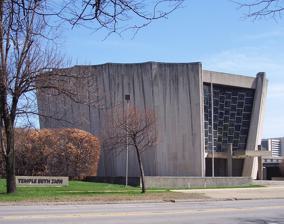
Building: Temple Beth Zion (Buffalo, New York)
Country: United States of America
Year built: 1967
Reform synagogue in Buffalo, New York (state), US Temple Beth Zion Beth Zion synagogue, in 2011 Religion Affiliation Reform Judaism Ecclesiastical or organisational status Synagogue Leadership Rabbi Brent P. Gutmann Status Active Organ Casavant Frères Location Location 805 Delaware Avenue, Buffalo , Erie County , New York Country United States Location in New York Geographic coordinates 42°54′23″N 78°52′18″W / 42.9063442°N 78.8717827°W / 42.9063442; -78.8717827 Architecture Architect(s) Edward Austin Kent (1890) Max Abramovitz (1967) Type Synagogue Style Modernist Creator Ben Shahn with Benoît Gilsoul (stained glass, interior artwork) General contractor Siegfried Construction Co. Date established 1850 (as a congregation) Groundbreaking June 21, 1964 Completed 1864 (Niagara Street) 1890 (599 Delaware Avenue) 1967 (805 Delaware Avenue) Specifications Capacity 1,000 worshippers Height (max) 62 feet (18.9 m) Materials Alabama limestone Website tbz .org Temple Beth Zion U.S. National Register of Historic Places Area 3.81 acres (1.54 ha) NRHP reference No. 100001965 Added to NRHP January 16, 2018 Temple Beth Zion is a Reform Jewish synagogue located at 805 Delaware Avenue, in Buffalo , Erie County , New York , in the United States. Founded in 1850, Temple Beth Zion is the largest Jewish congregation in Western New York and one of the oldest and largest Reform congregations in the nation. Originally an Orthodox congregation, TBZ reorganized as a Reform congregation in 1863. The Max Abramovitz -designed scalloped oval Modernist building features ten scallop walls, each a symbol of the 10 commandments , and two 30-foot-high (9.1 m) commandment tablets. The synagogue walls rise 45 feet (14 m) from the entrance, flaring outward at 15 degrees, firmly anchored to a pedestal 50 feet (15 m) below ground level. Ben Shahn , an artist, painter and calligrapher, designed the sanctuary 's stained windows, the Commandment Tablets, and the menorah . The synagogue contains a Casavant Frères 48-rank, 4000-pipe organ. The synagogue was listed on the National Register of Historic Places in 2018, located within the Delaware Avenue Historic District . The Benjamin and Dr. Edgar R. Cofeld Judaic Museum, co-located adjacent to the synagogue, features a rotating collection of Judaica . Previous buildings Before building their current synagogue, the congregation worshiped in two previous buildings. The first building was the old Niagara Street Methodist Church (between Pearl Street and Franklin Street). The church was renovated,  rededicated, and used as the home of Temple Beth Zion until 1886. The second building was a Byzantine -styled, copper-domed temple built in 1890, designed by Edward Austin Kent , and located at 599 Delaware Avenue (now the site of the Clinical Research Center). That building was destroyed in a fire in 1961. Gallery Temple Beth Zion, 1896 Entrance to the modernist synagogue, in 2011 Sign adjacent to the synagogue References